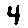
Label: 4